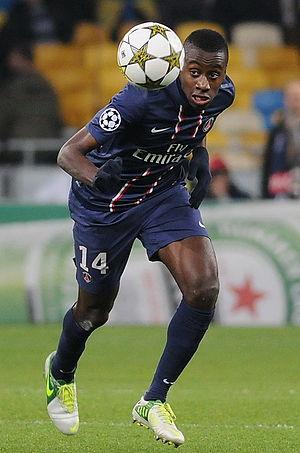
Le joueur français de l'année 2015 est un trophée récompensant le meilleur footballeur français au cours de l'année civile 2015. Il s'agit de la 58ᵉ remise du trophée du meilleur joueur français depuis 1958.
La saison 2015-2016 du Paris Saint-Germain est la quarante-troisième saison du club parisien en première division du championnat de France, la quarante-deuxième consécutive au sein de l'élite du football français. Cette saison est particulièrement importante dans l'histoire du PSG, puisque ce dernier réalise le quadruplé championnat-coupe de France-coupe de la Ligue-Trophée des champions pour la deuxième fois consécutive, une première pour un club européen professionnel.